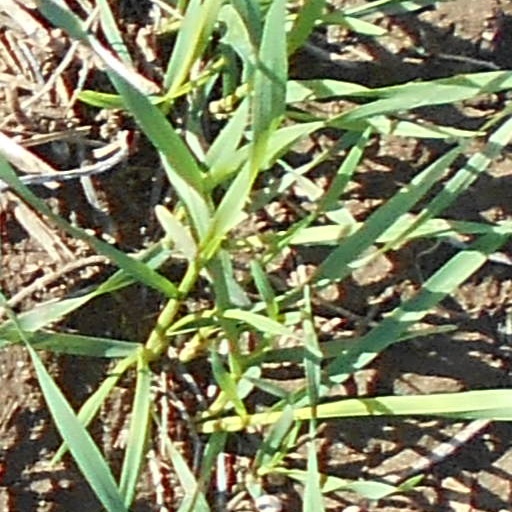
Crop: wheat